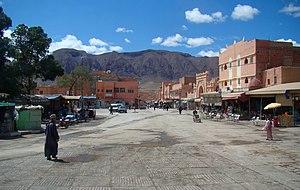
Er-Rich est une ville du Maroc fondée par la communauté urbaine d’Er-Rich en 1959. Elle est située dans la région de Drâa-Tafilalet entre Midelt et Errachidia, au carrefour des routes menant à Meknès, Tafilalet et Tinghir, en passant par Assoul et Amilchil. Faisant auparavant partie de la province d’Errachidia, ce n’est qu’en 2009 qu’Er-Rich a été intégré dans la province de Midelt. La langue parlée à Er-Rich est la langue berbère tamazight. La prison secrète de Tazmamart se trouvait à proximité.